List of European Space Agency programmes and missions

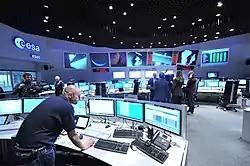
View from the Operations Manager desk across the control room at ESOC in Darmstadt, Germany.

The European Space Agency (ESA) operates a number of space missions, both individually and in collaborations with other space agencies such as U.S. NASA, Japanese JAXA, Chinese CNSA, as well as space agencies of ESA member states (eg. French CNES, Italian ASI, German DLR, Polish POLSA).